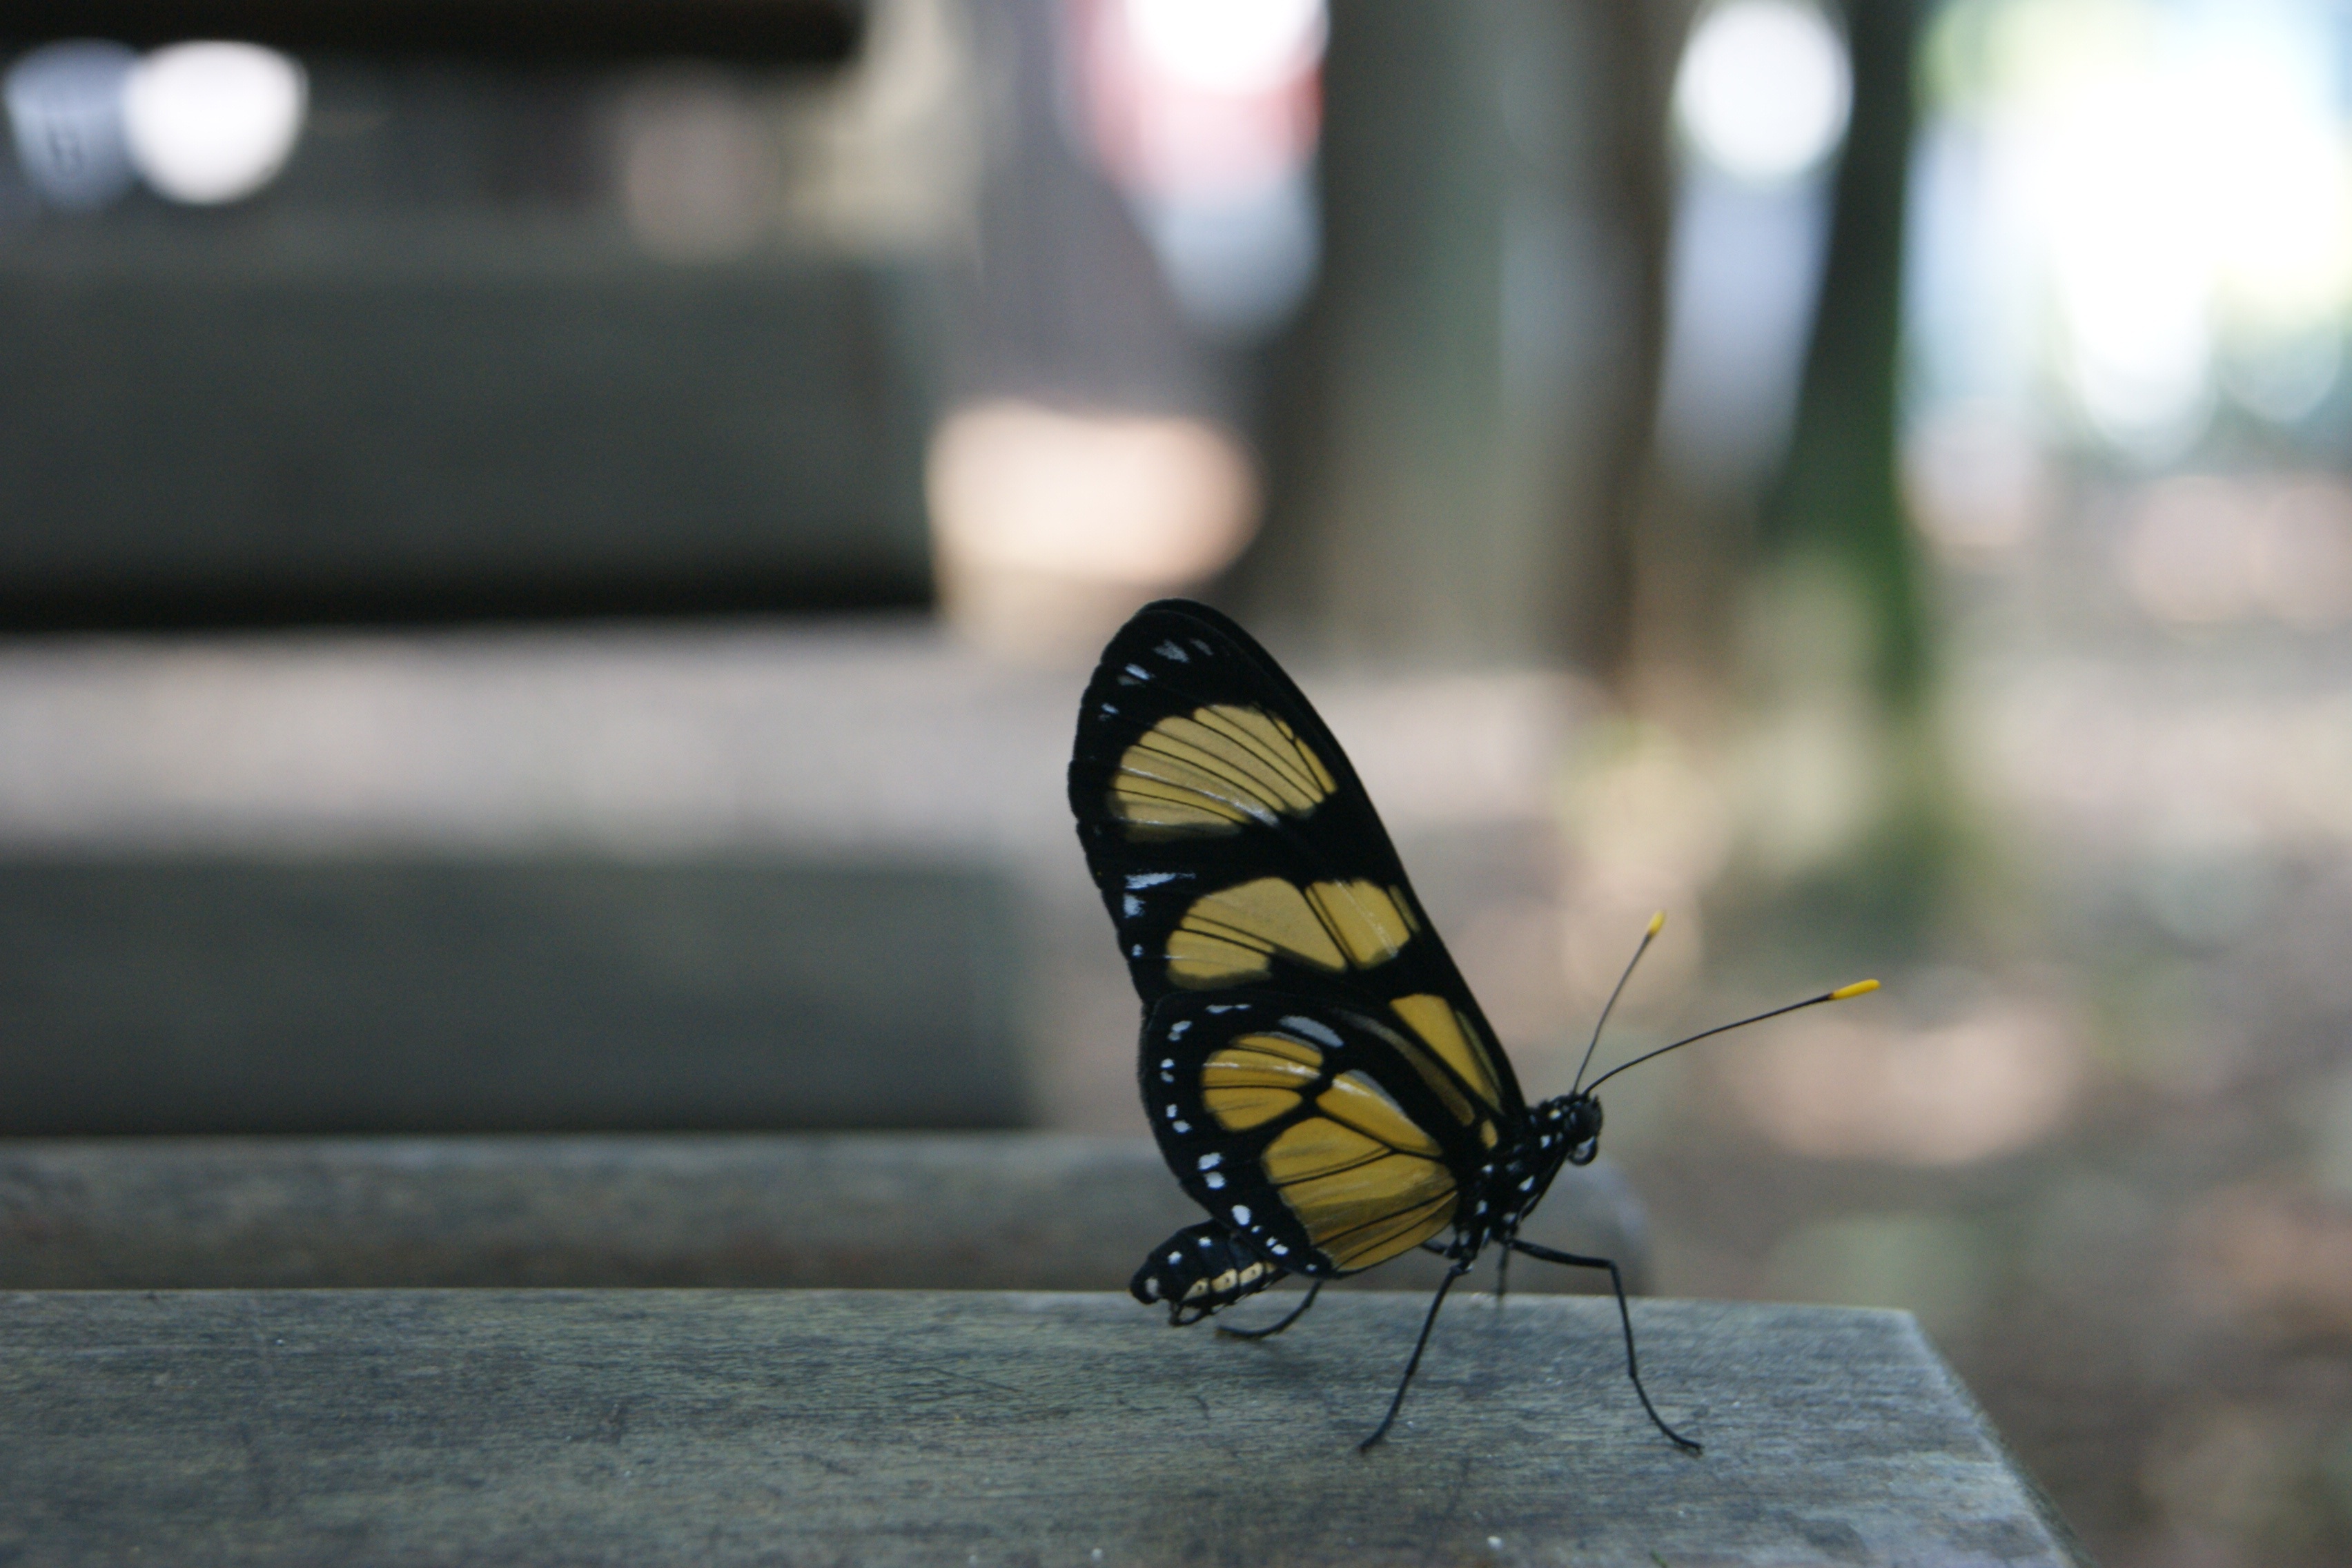
wing, green, insect, butterfly, black, yellow, fauna, invertebrate, close up, macro photography, arthropod, moths and butterflies